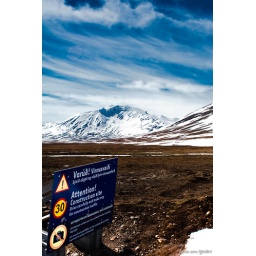
This sign is by the road to a dam construction site on the highlands in Iceland. It says &amp;quot;No photocraphy&amp;quot;.